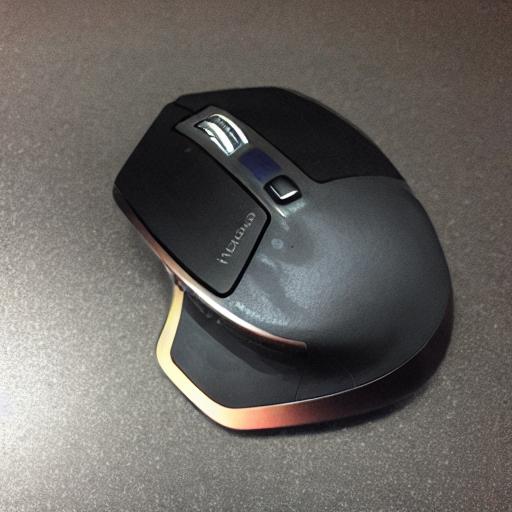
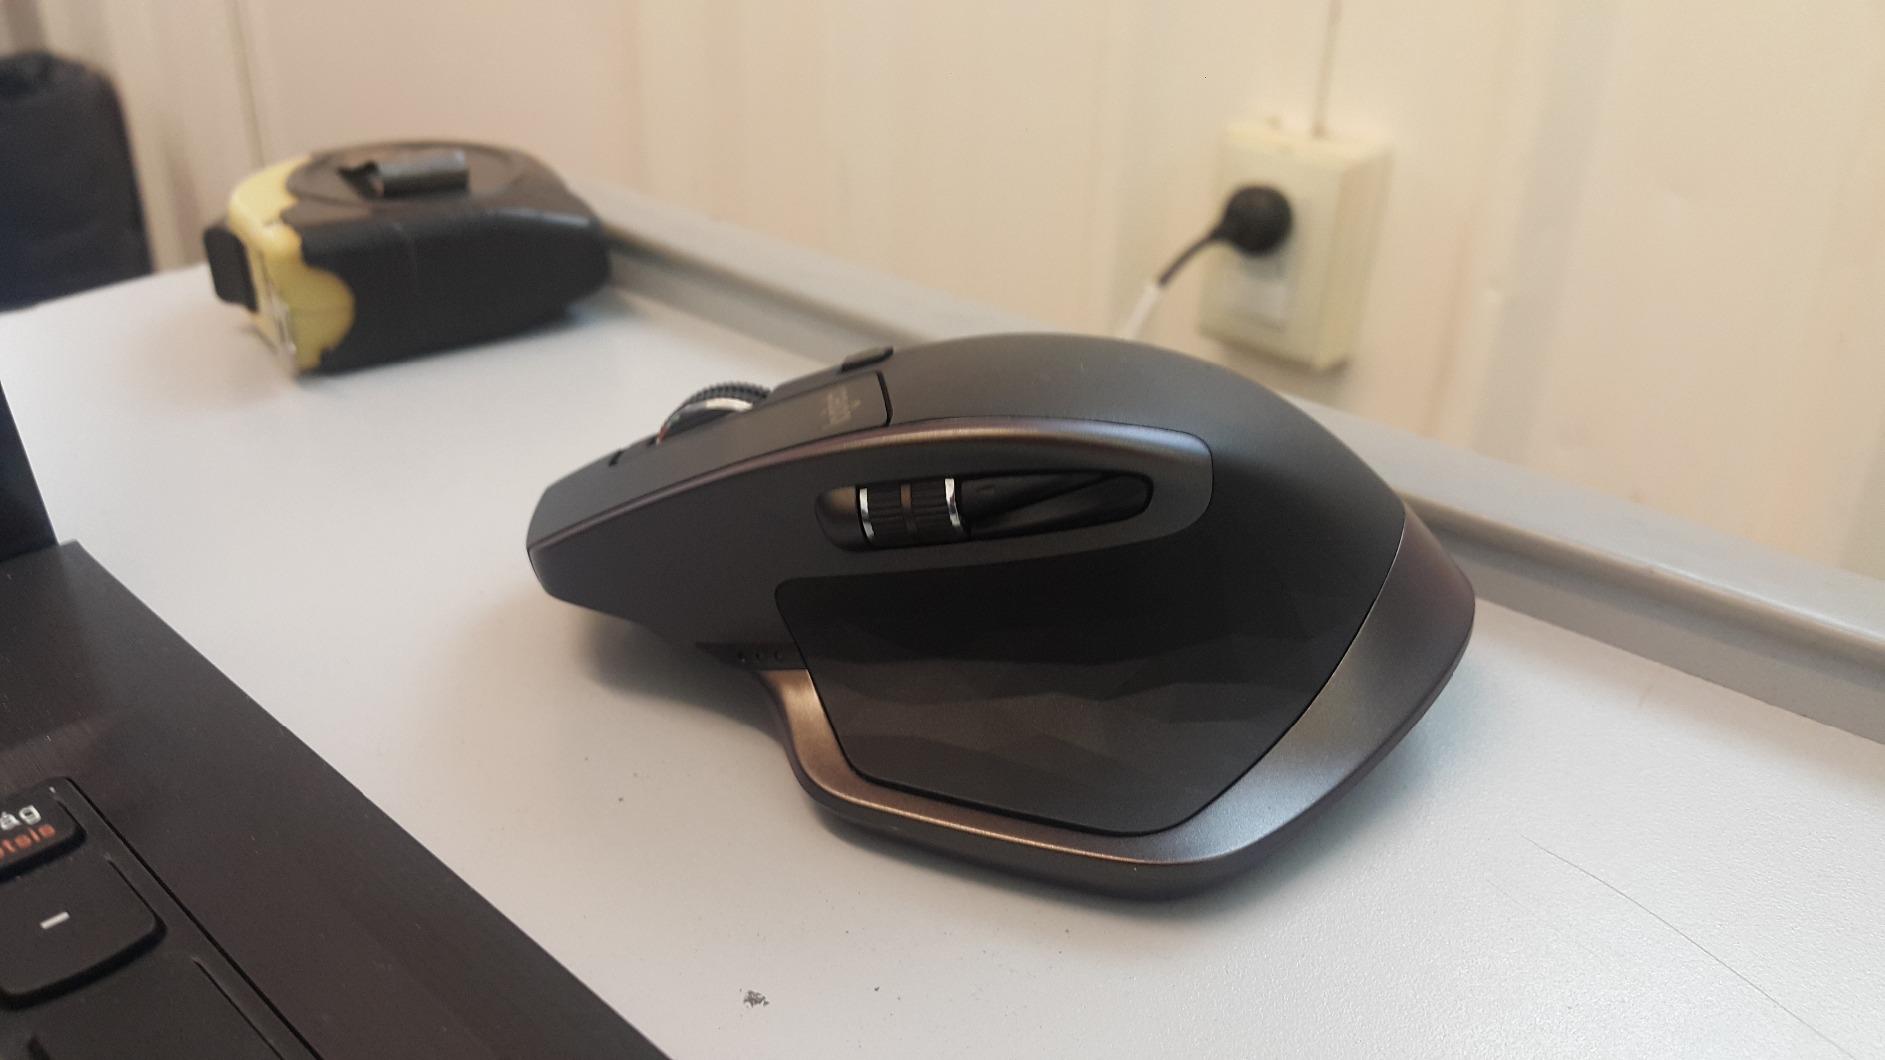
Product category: mouse
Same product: no